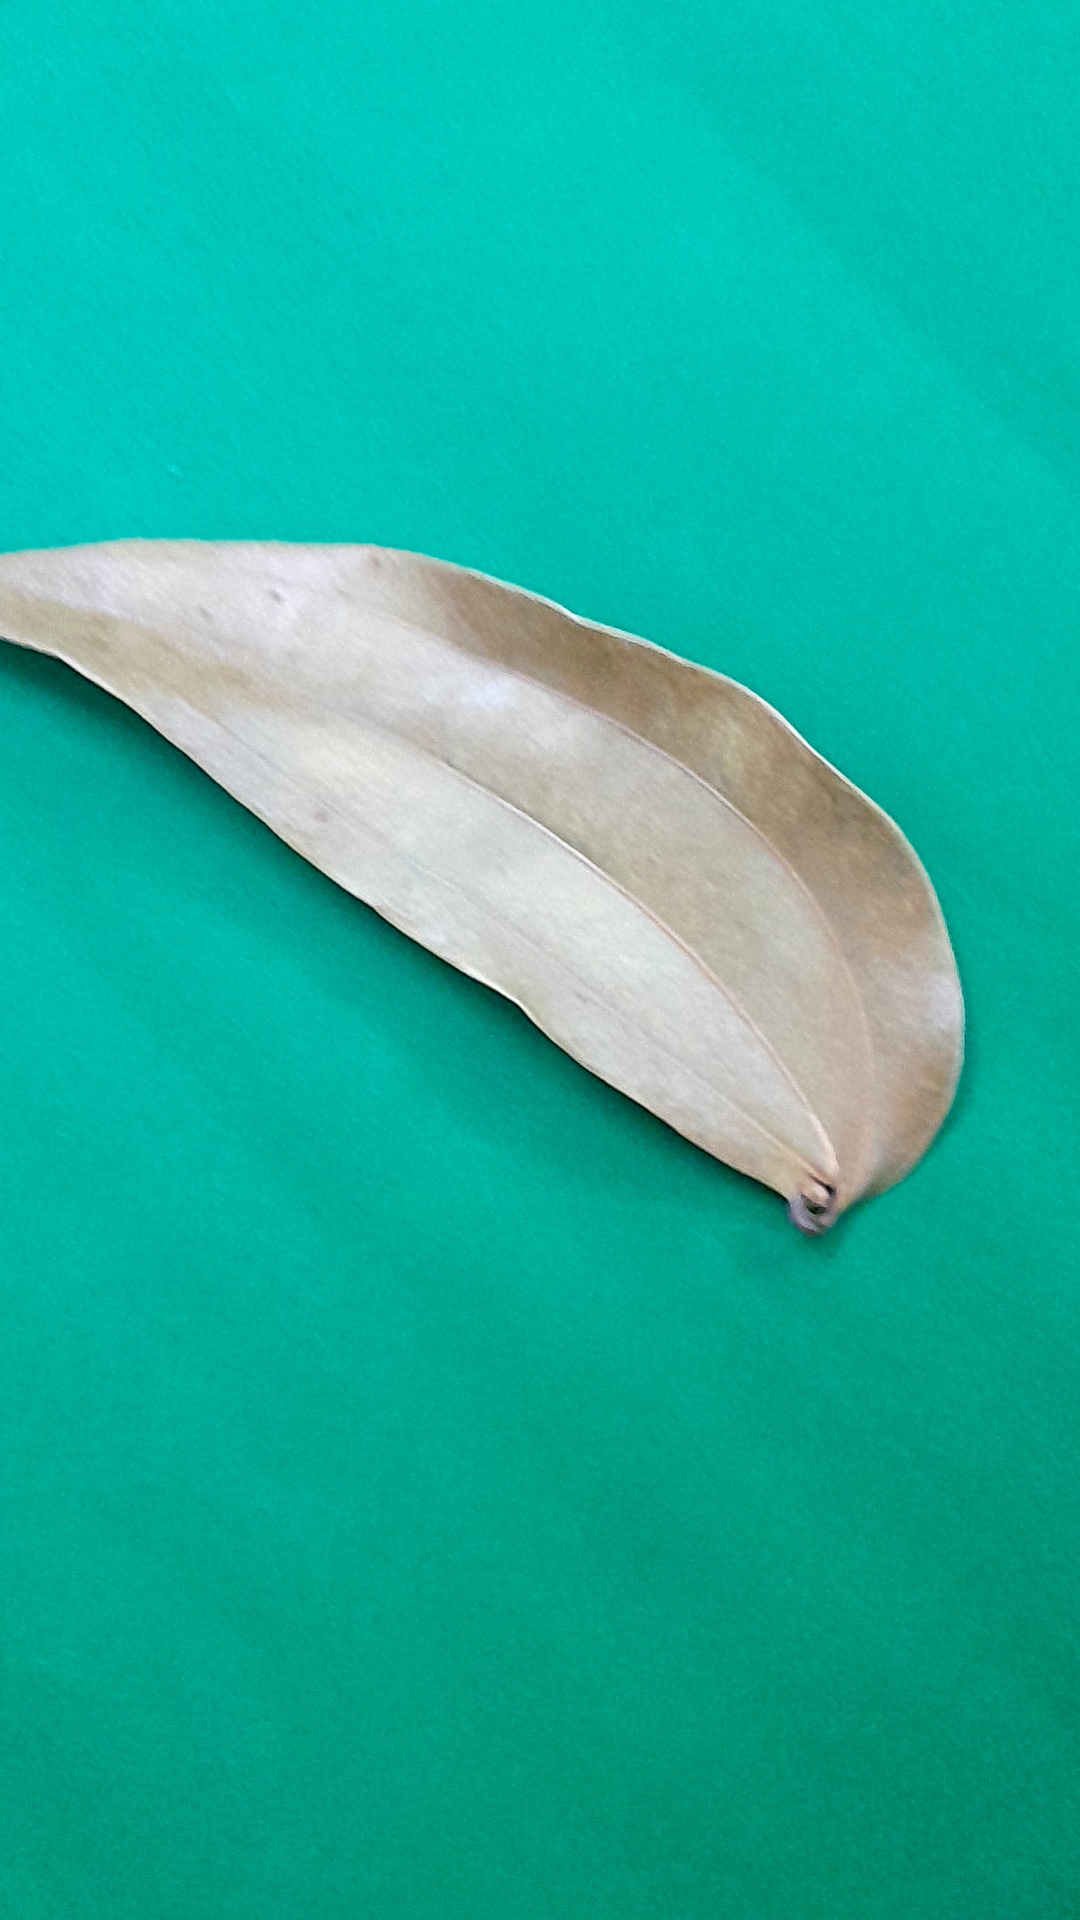
Label: Dry Leaf